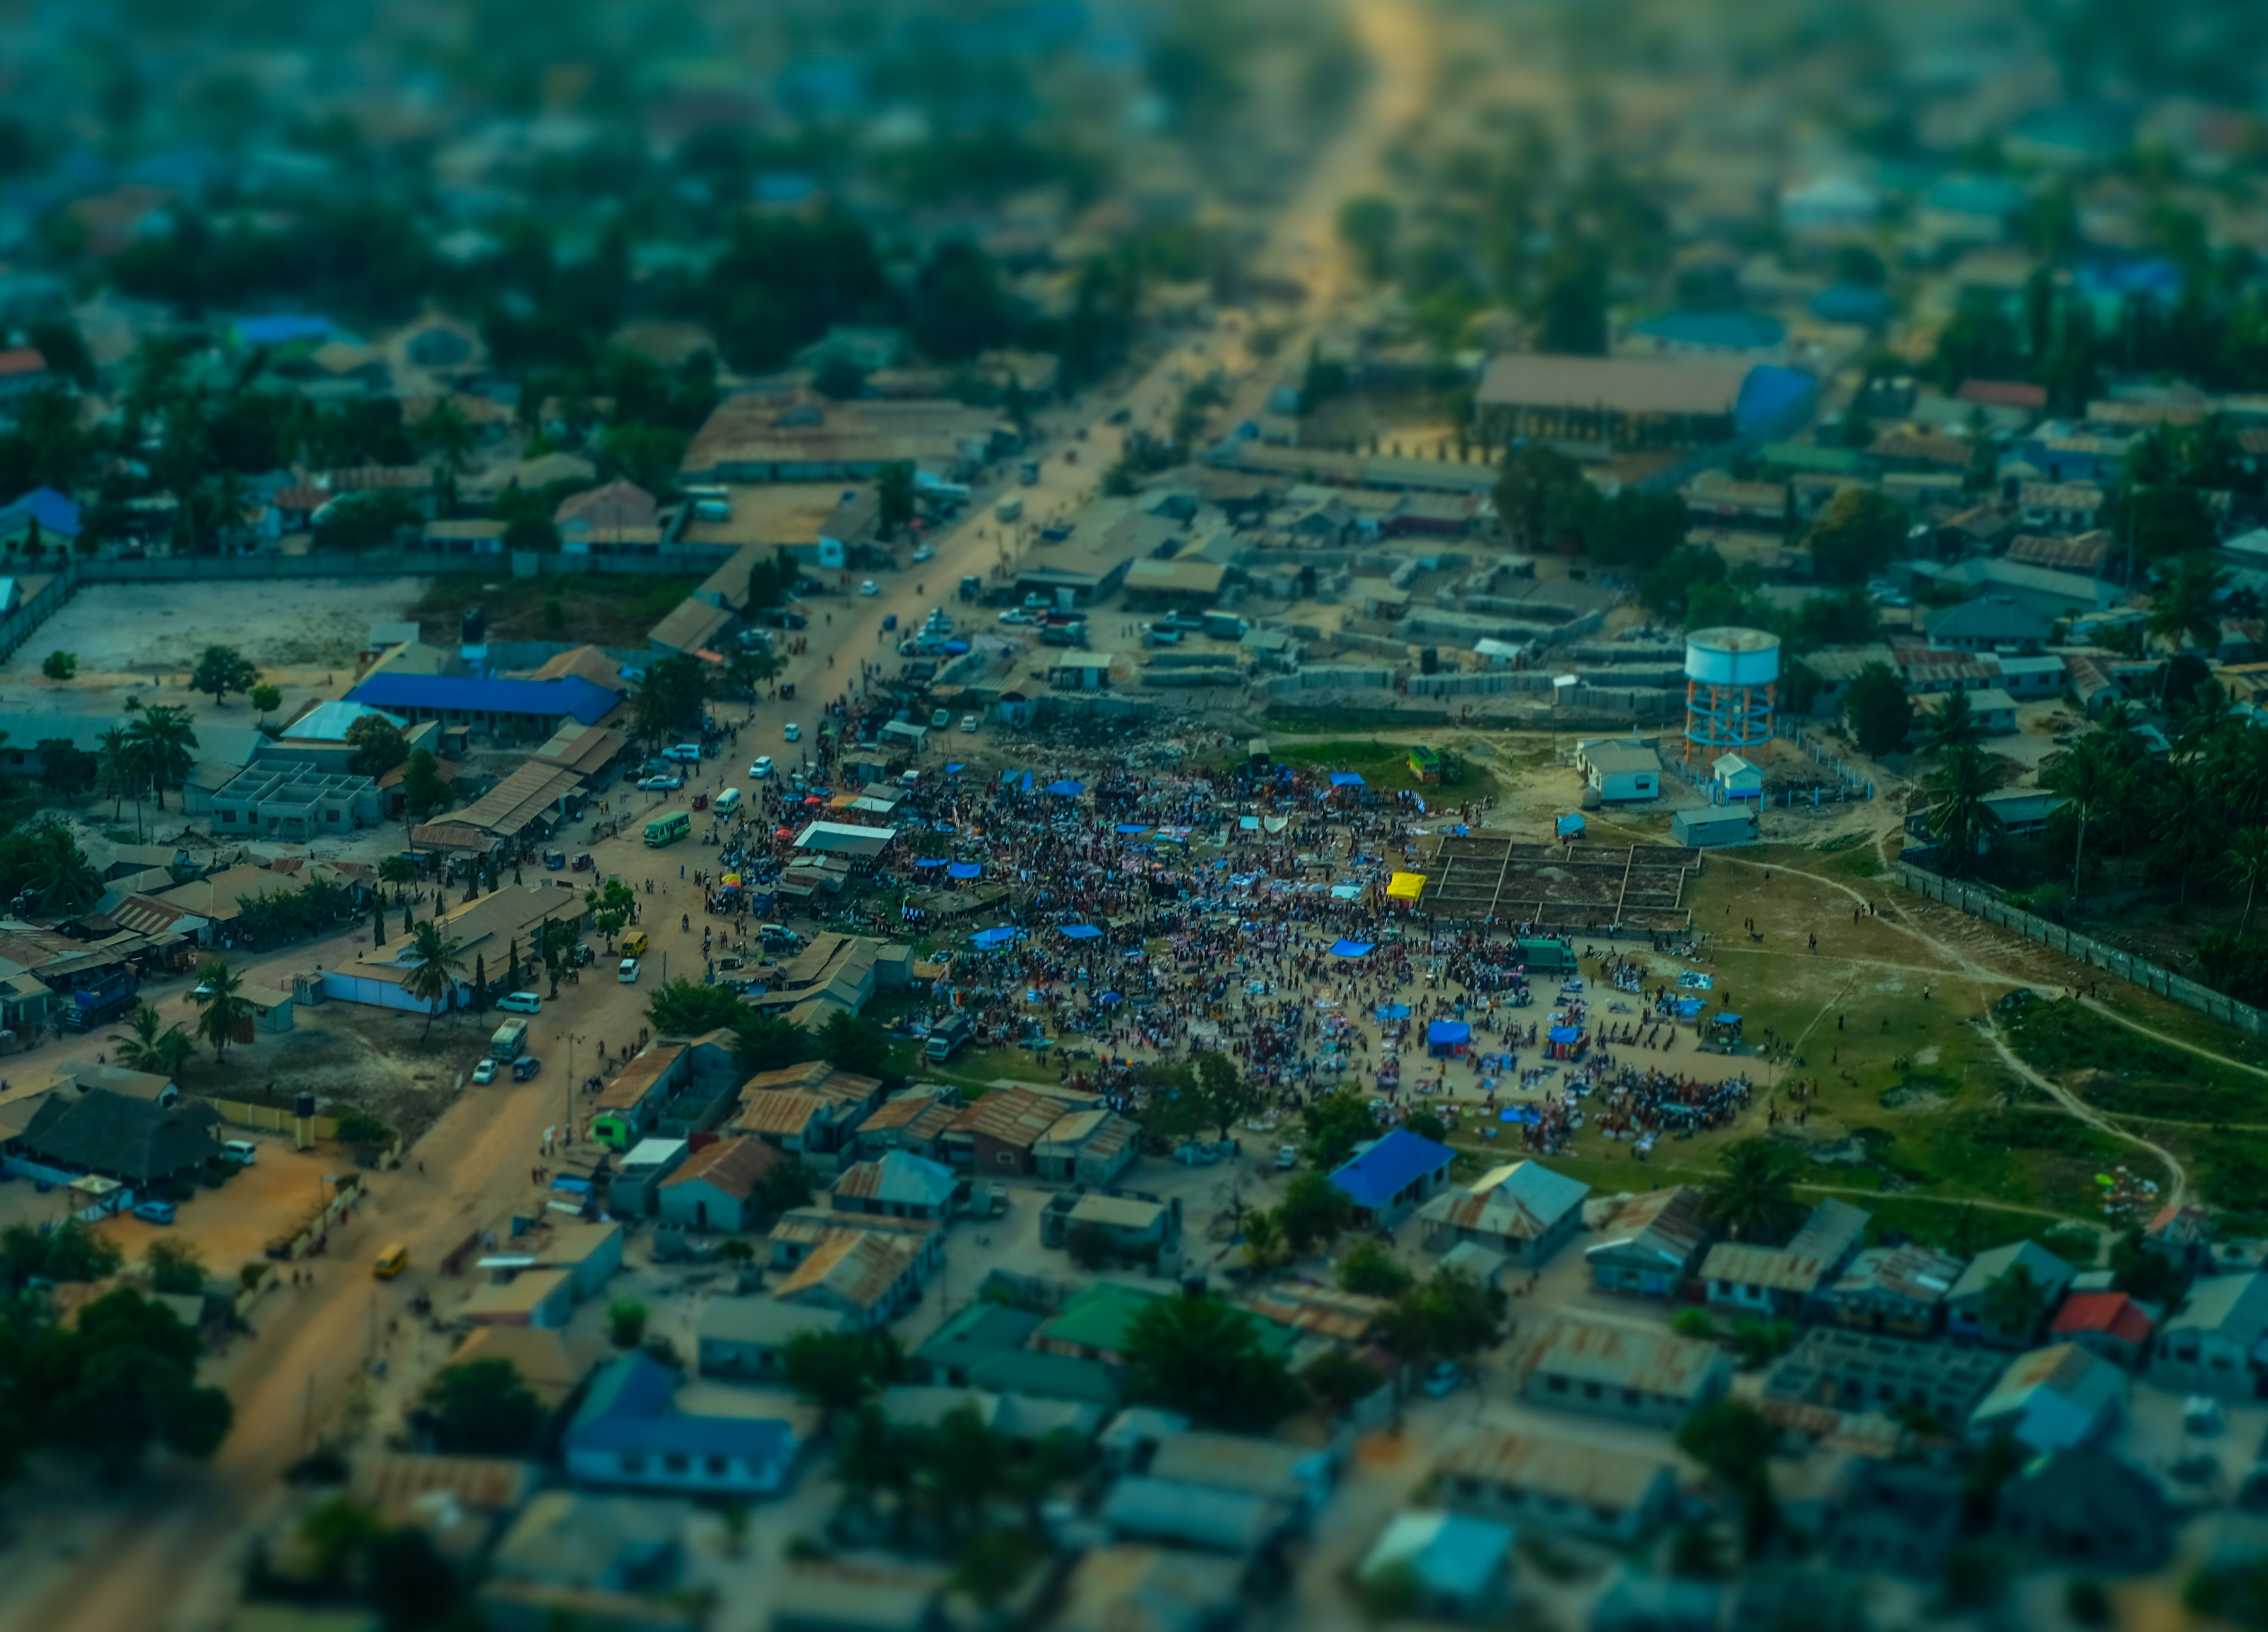
sea, photography, air, city, urban, cityscape, suburb, color, africa, market, above, miniature, art, stadt, mini, down, kunst, tanzania, fuji, afrika, development, xpro2, entwicklung, bird's eye view, daressalaam, aerial photography, urban area, residential area, human settlement, atmosphere of earth